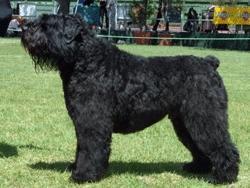
Bouvier_des_Flandres